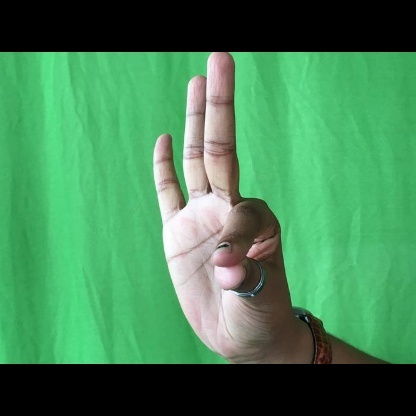
Mudra: Hamsasyam